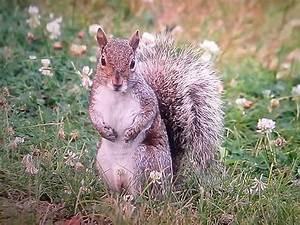
squirrel